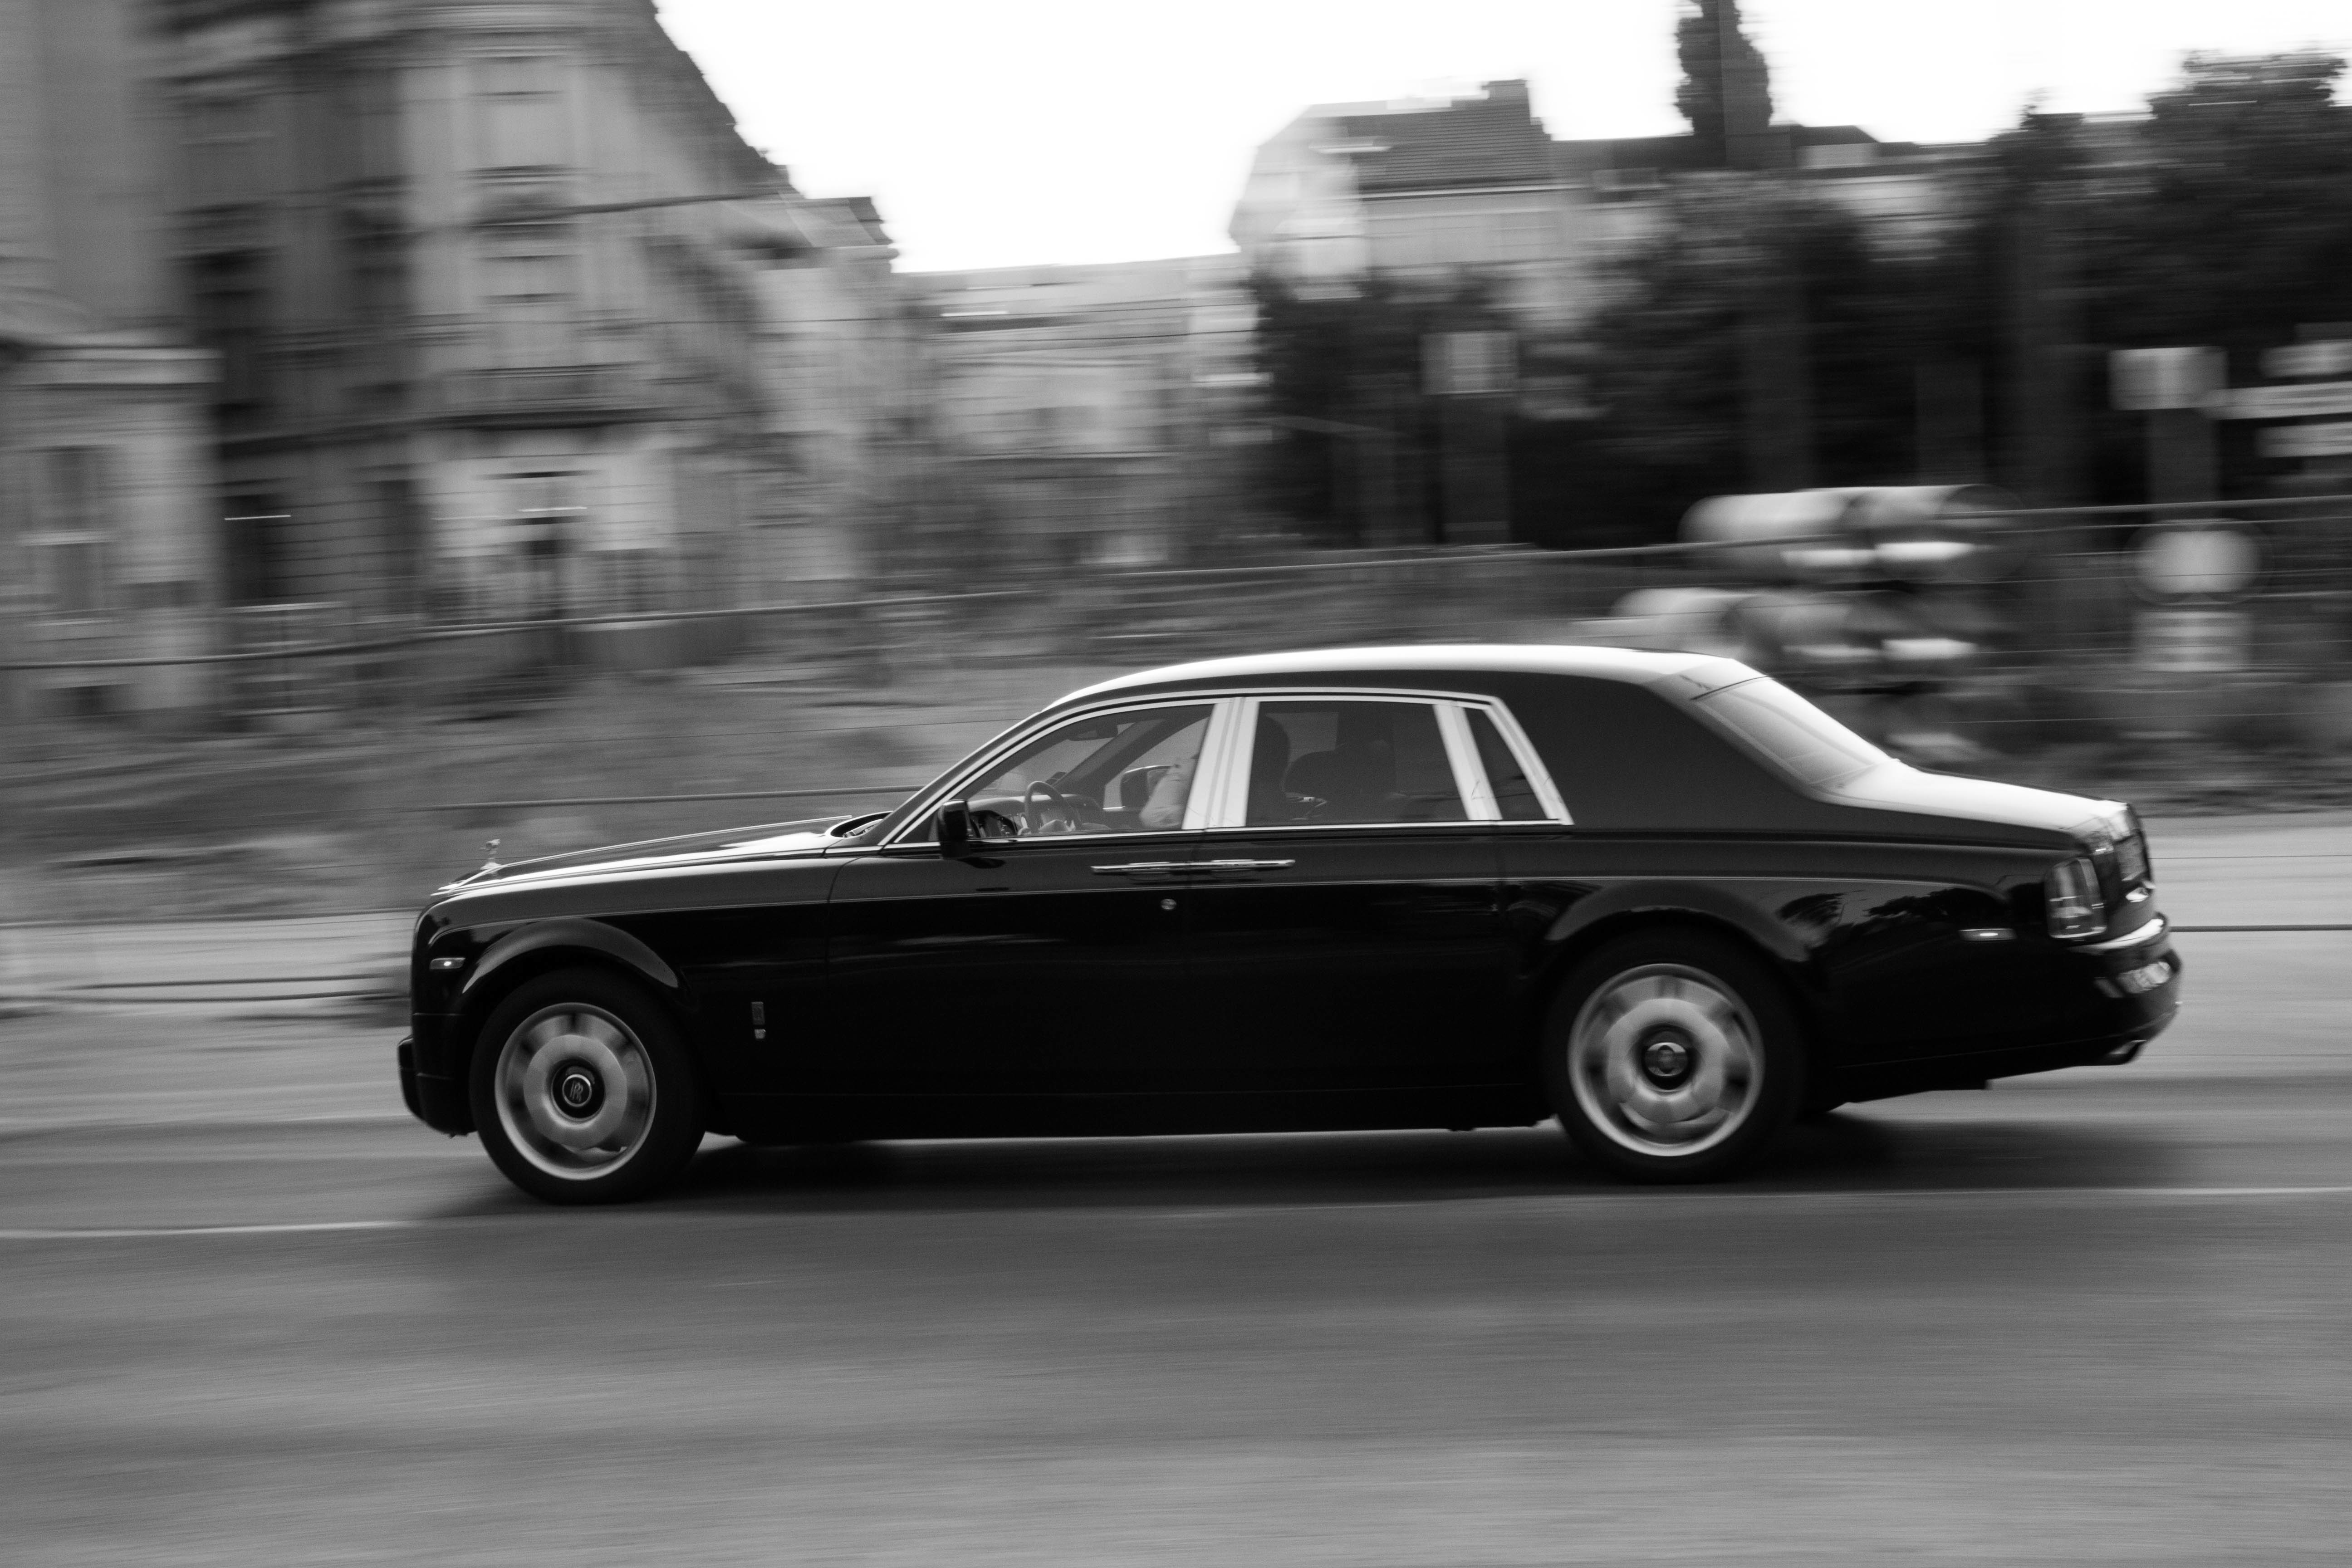
black and white, car, wheel, vehicle, monochrome, rolls royce, sedan, land vehicle, monochrome photography, automobile make, automotive design, luxury vehicle, performance car, rolls royce phantom, bmw 7 series